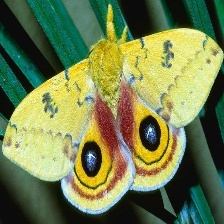
Species: IO MOTH